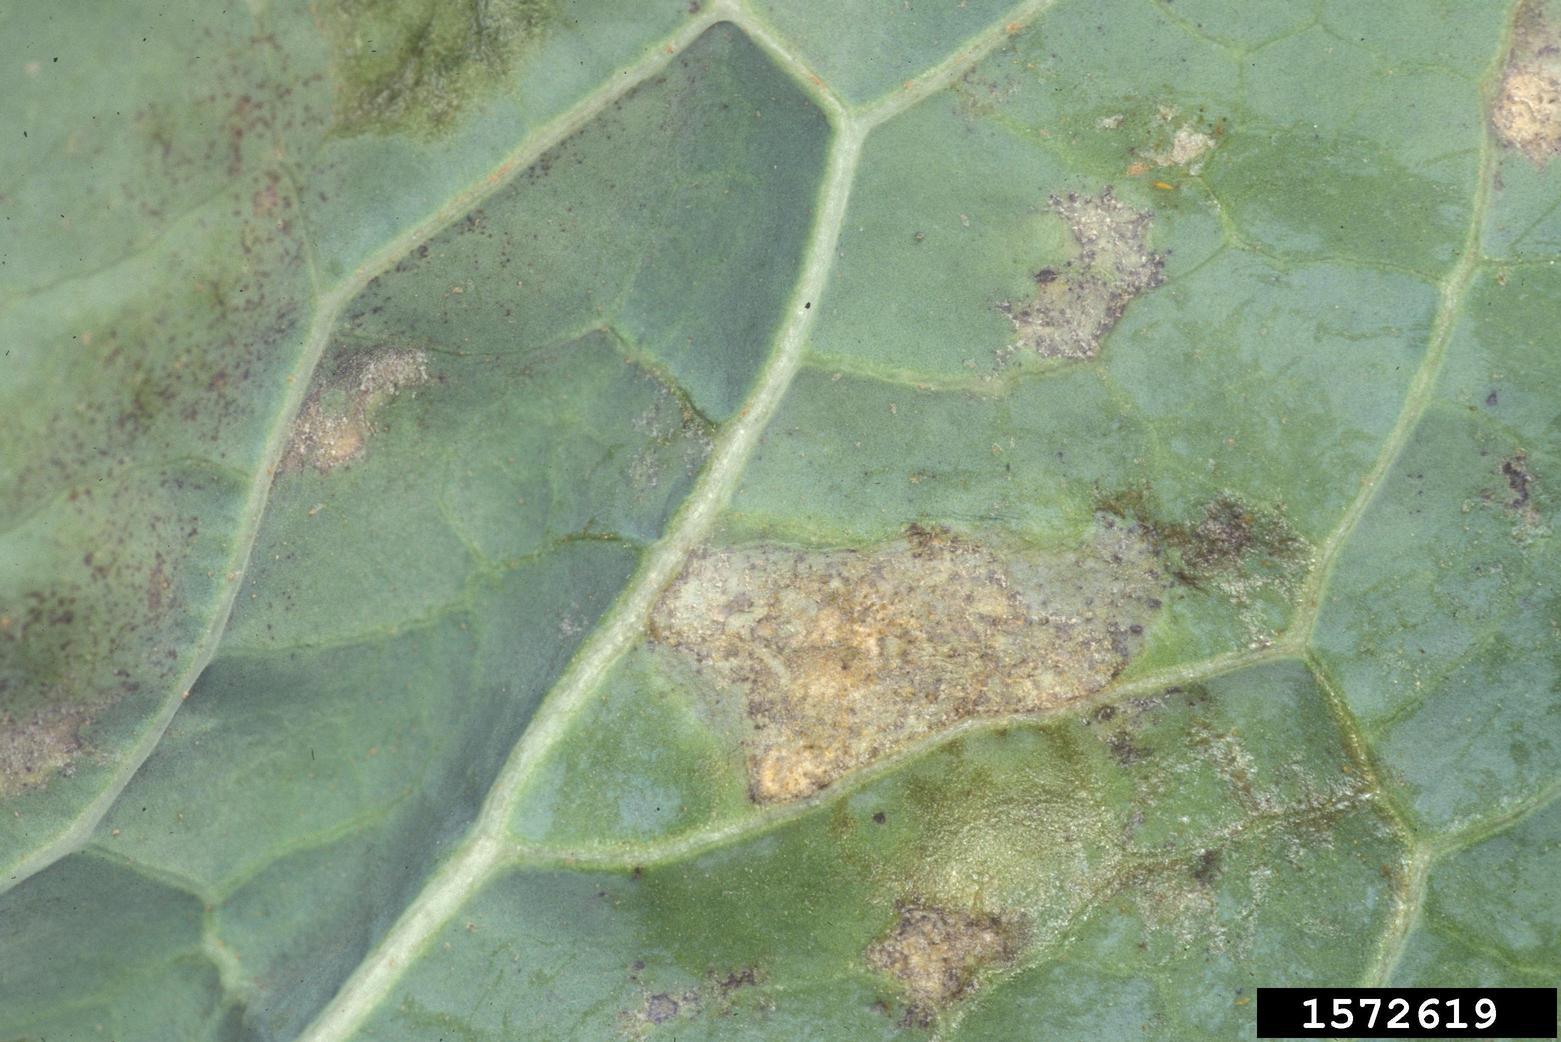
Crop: unknown
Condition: cabbage_cabbage_downy_mildew